World ORT

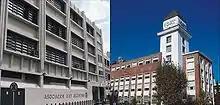
ORT in Argentina

In 2003 Israel was the area of ORT's largest operation, with 90,000 students educated or trained at ORT's 159 schools, colleges and institutions, educating 25% of Israel’s hi-tech workforce. However, in 2006 ORT Israel withdrew from World ORT. World ORT continues to work in Israel under the name of "Kadima Mada-Educating for Life", working with the Israeli Ministry of Education, other Israeli ministries, regional councils and hospitals providing increased resources and improved facilities and schools equipment. World ORT raises funds through its membership organisations in different countries and through the Jewish Federations of North America" (JFNA).